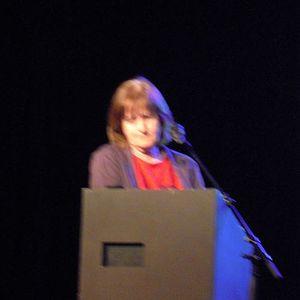
Astrid Proll, née le 29 mai 1947, était membre de la première génération de la Fraction armée rouge.